Superdawg

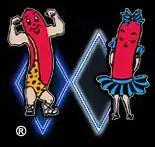
Superdawg mascots Maurie and Flaurie.

Superdawg was opened in May 1948 by Maurie and Flaurie Berman, and it is still owned and operated by their family. Although the restaurant has undergone some expansion and remodeling, the landmark figures of anthropomorphic hot dogs "Maurie and Flaurie" on the roof date from the beginning.